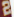
Number: 2